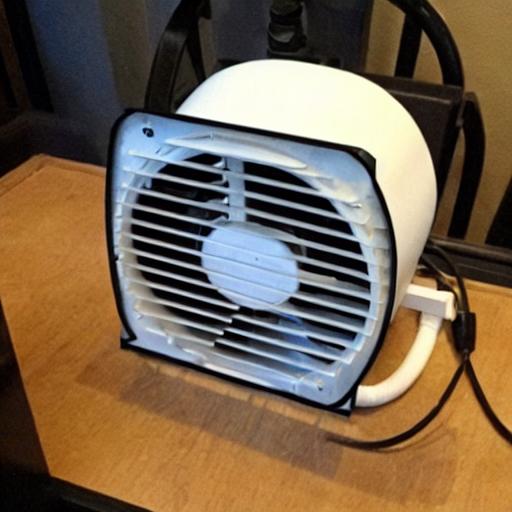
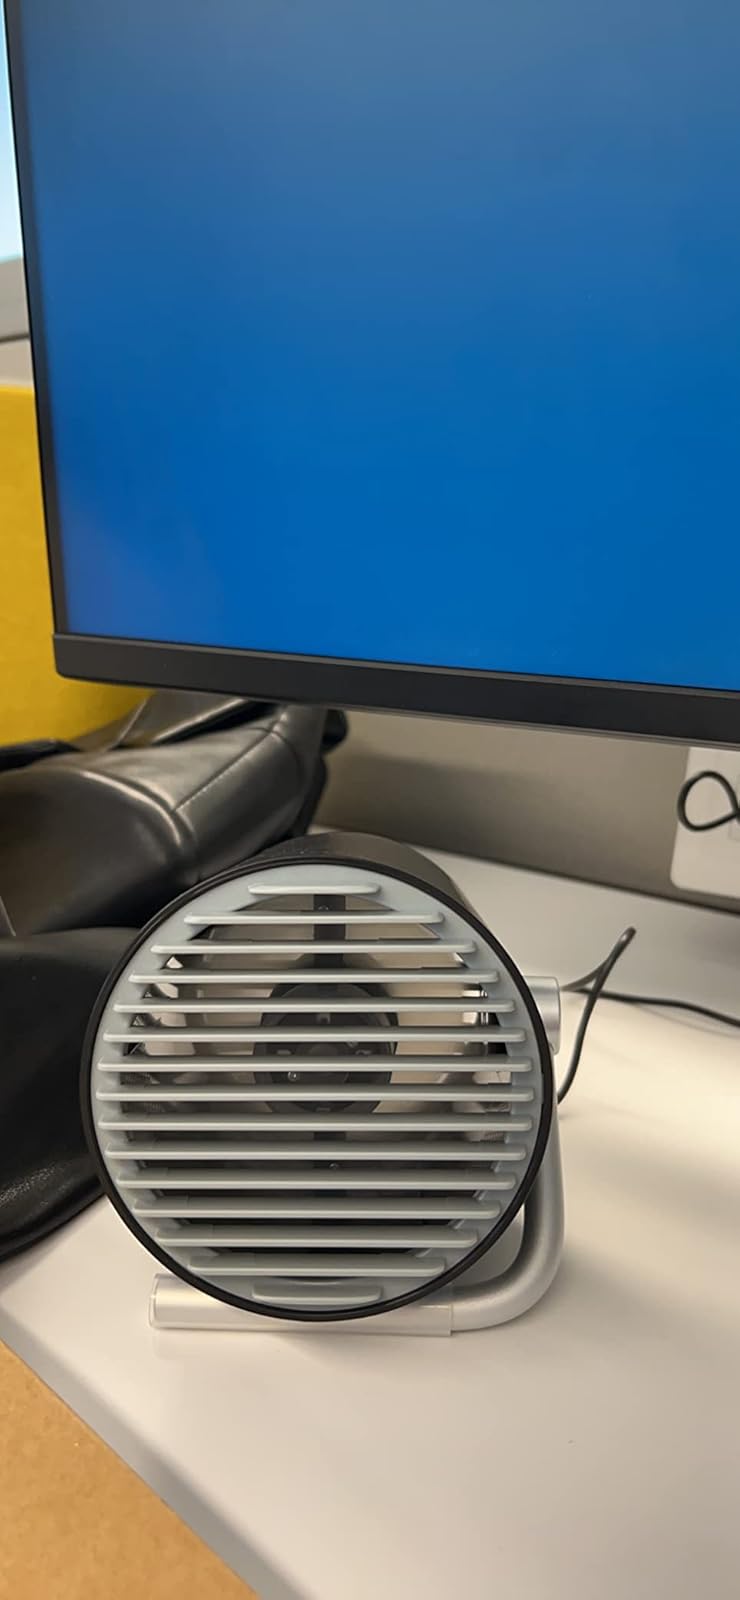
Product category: fan
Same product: no